Fort Sisseton

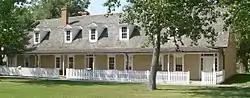
Officers' quarters, photographed 2017

Fort Sisseton near Britton, South Dakota, was established in 1864. As Fort Sisseton Historic State Park, it was designated as a State Historical Park in 1959. Fort Sisseton is listed on the U.S. National Register of Historic Places.